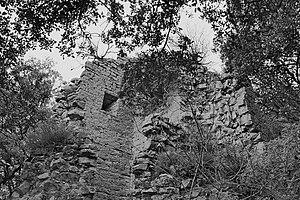
Entre Quissac et Sauve dans le massif de Coutach. Tour de guet dont la construction remonterait au début du XIIIème siècle.
Le massif de Coutach est un massif calcaire gardois. Il s'étend de Claret à Sauve en passant par Corconne, Quissac, Liouc, Conqueyrac et Pompignan.